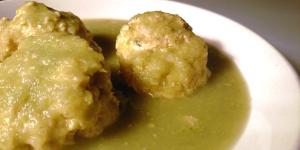
albondigas de pollo en salsa verde